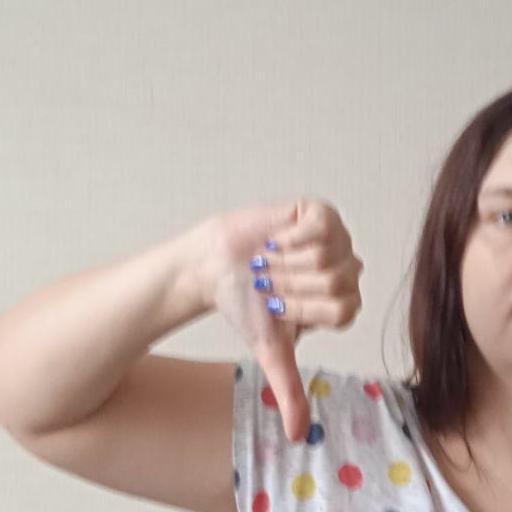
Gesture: dislike